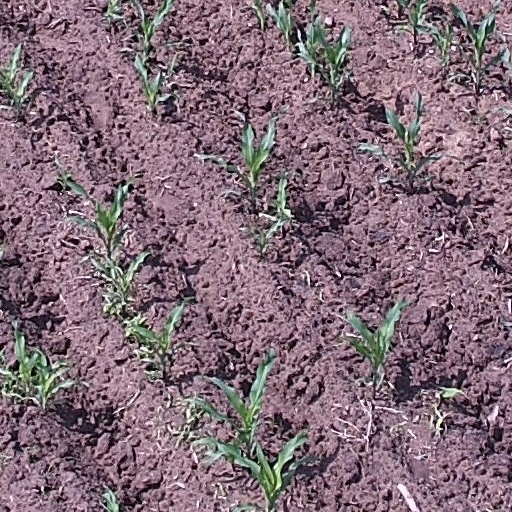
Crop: maize; corn